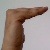
The image shows a hand gesture representing a space in Indian Sign Language.